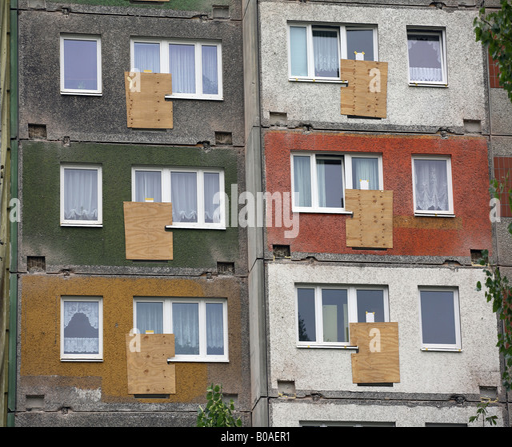
renovation of a prefabricated building